Tohickon Creek

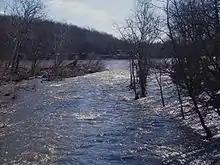

The Tohickon risees in Springfield Township on a layer of diabase which intruded into the Gettysburg and Newark basin during the Jurassic and Triassic. The diabase is typically dark gray to black, dense, and fine grained, consisting of predominately labradorite and augite.